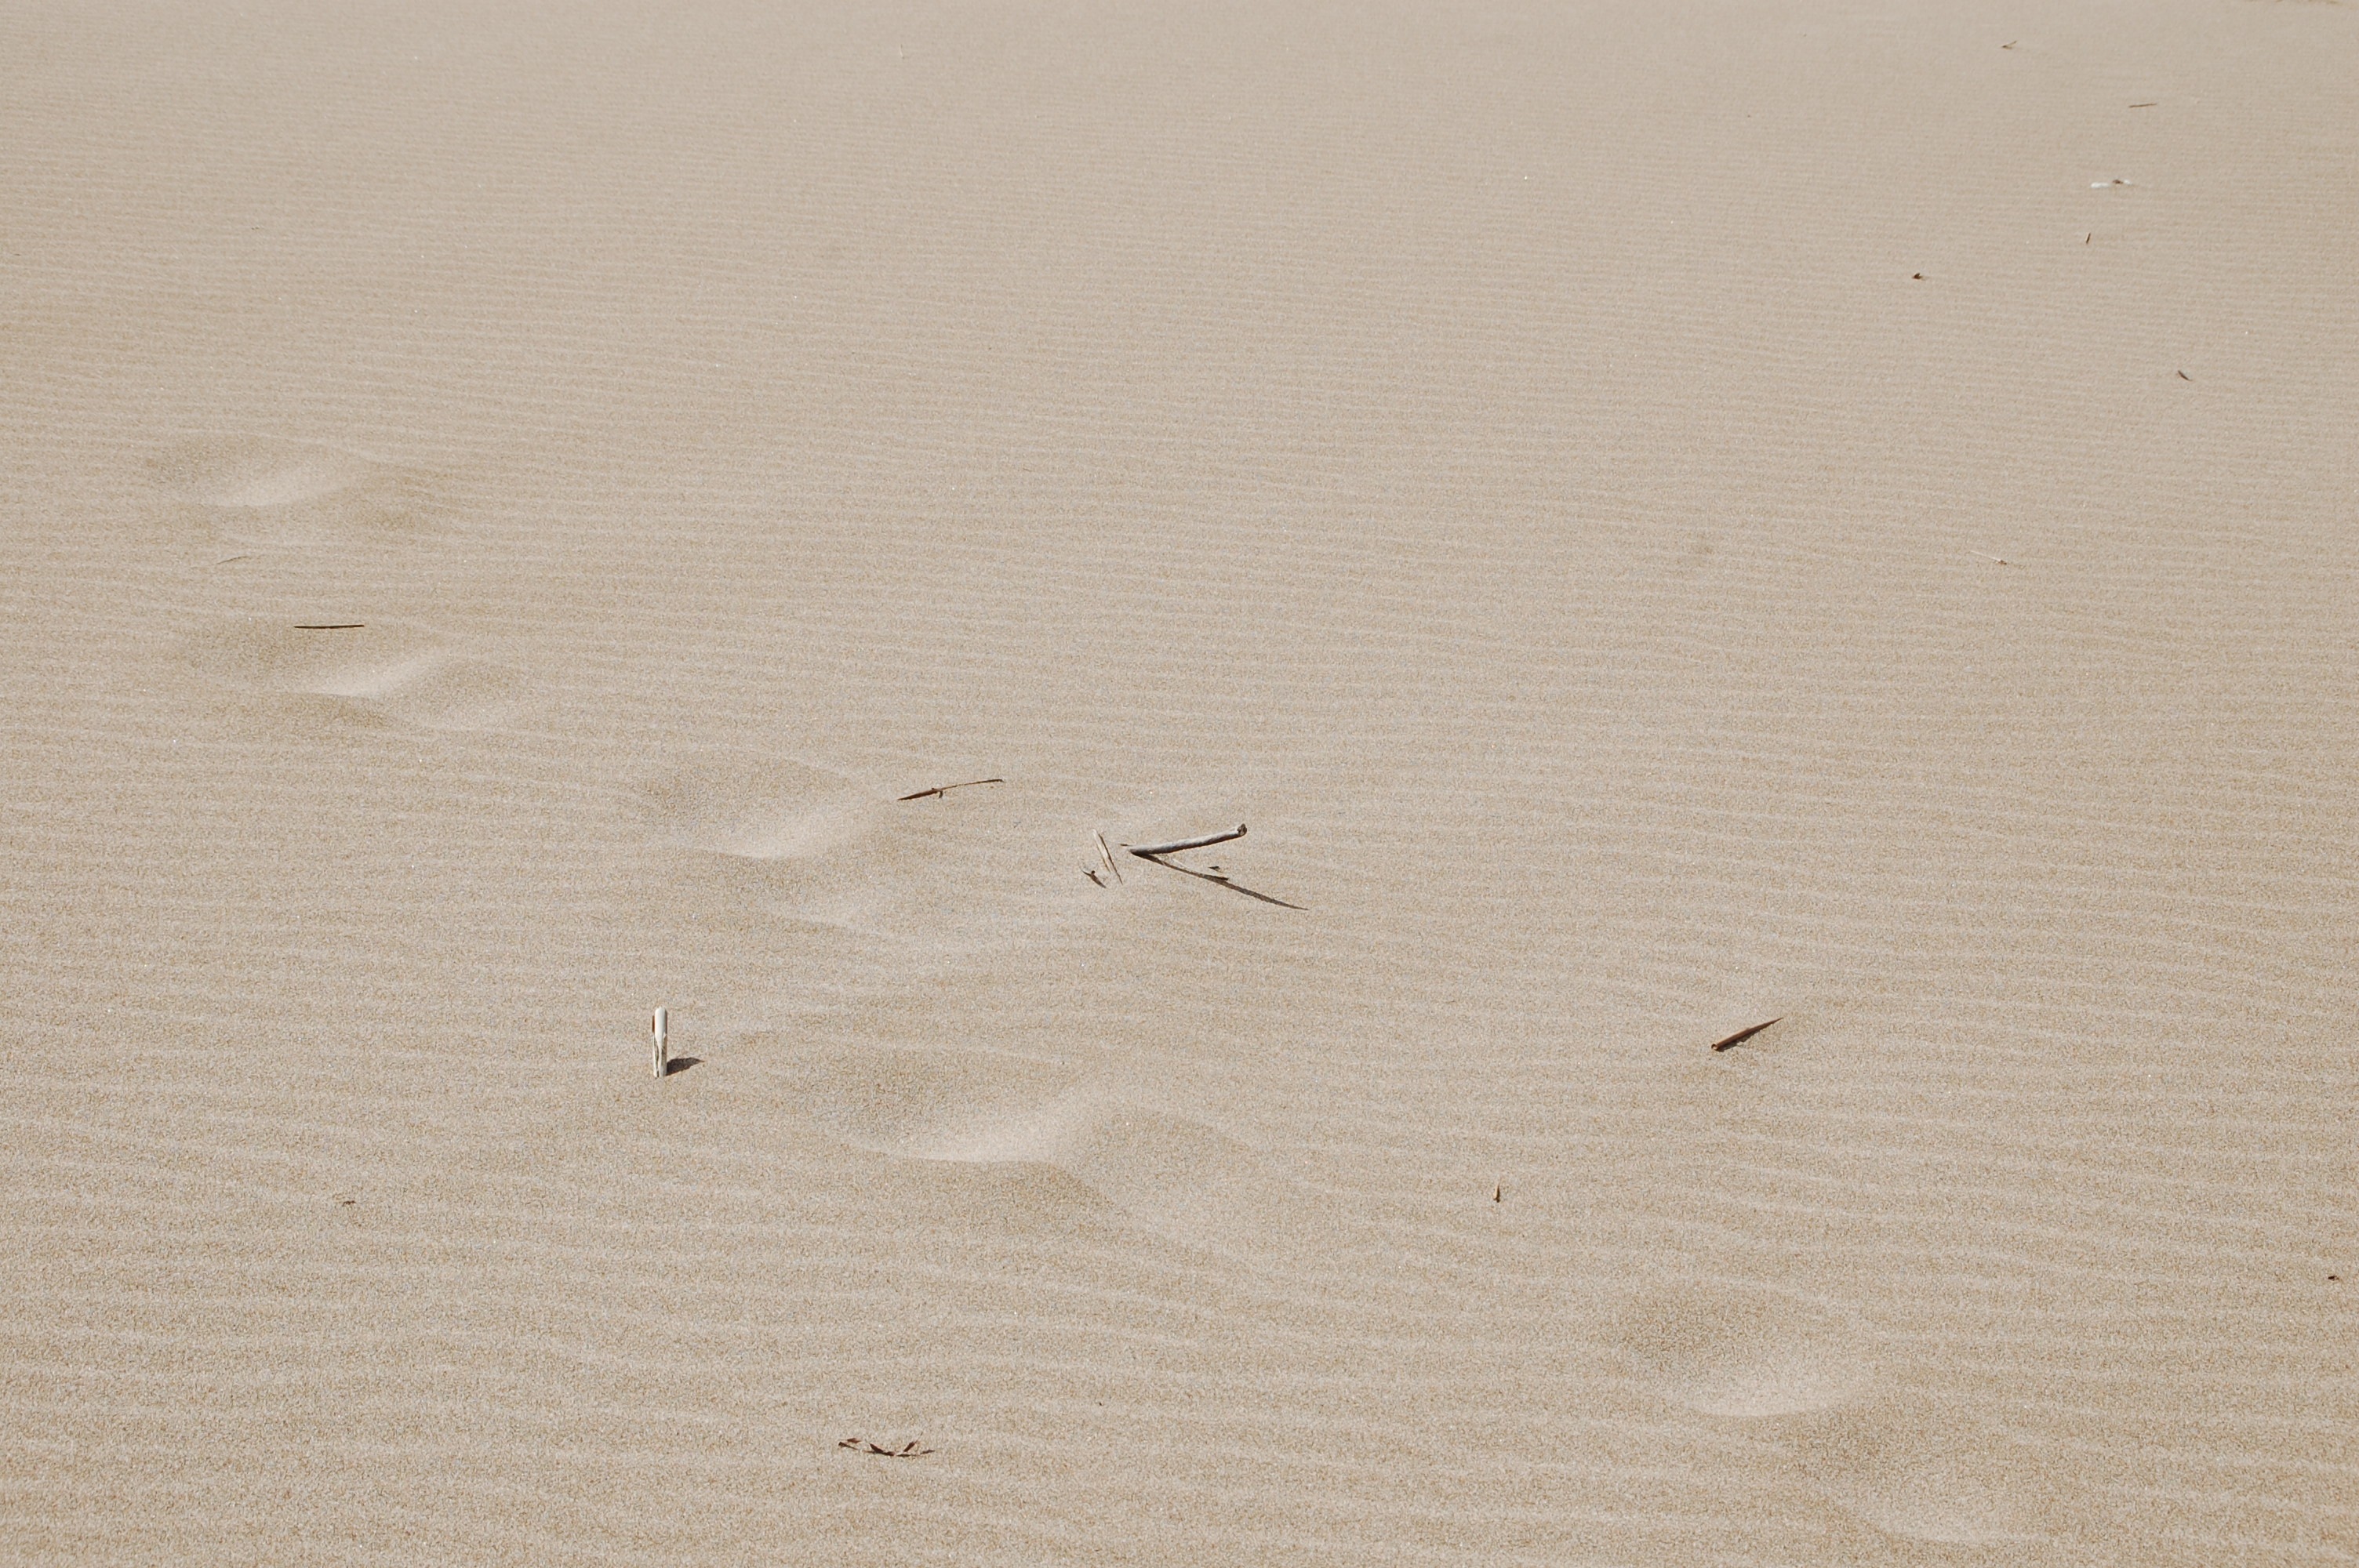
nature, sand, wing, wood, white, footprint, line, space, material, fingerprints, simplicity, plaster